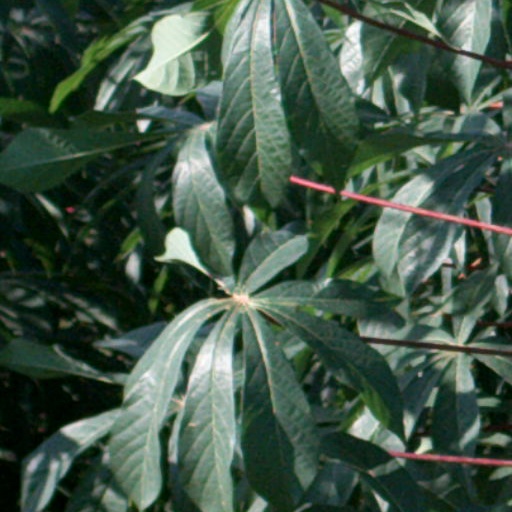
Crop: cassava